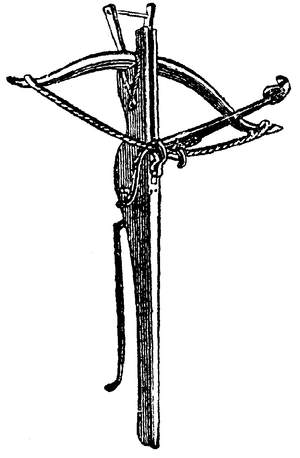
Armbrøst
Armbrøst
En armbrøst er en bue med en mekanisk anordning, der kan holde den spændt med en pil eller bolt, og som udløses ved tryk på en aftrækker.